Question: Please indicate a possible affordance area of hold_scissors that can be used for holding
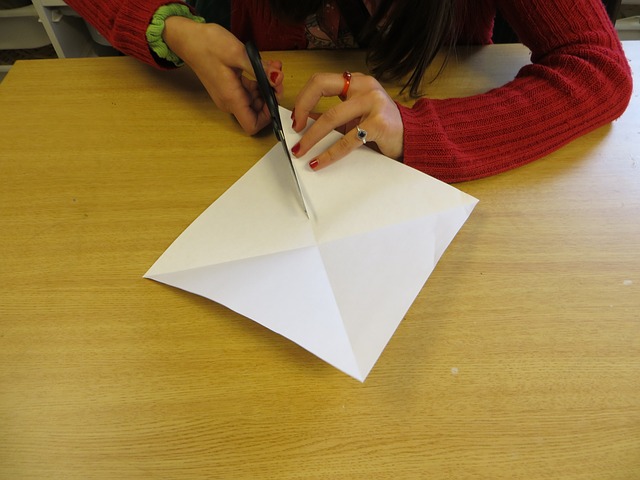
Answer: [245.09, 43.219, 280.804, 124.648]